Mike Jackson (film producer)

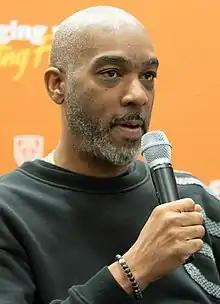
Jackson in 2022

Mike Jackson is an American entrepreneur, producer, film and television studio executive. Jackson founded Get Lifted Film Co. with John Legend and Ty Stiklorius.